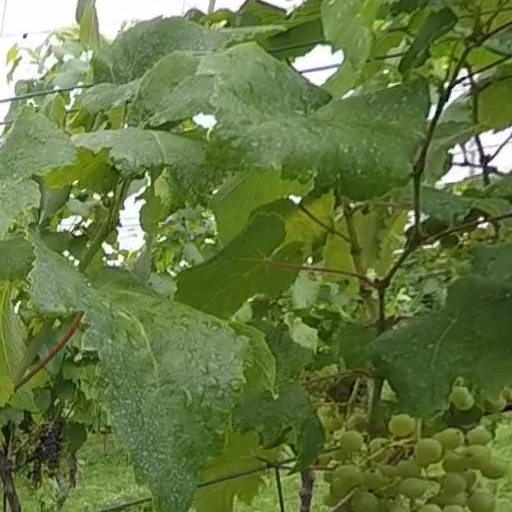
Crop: grape